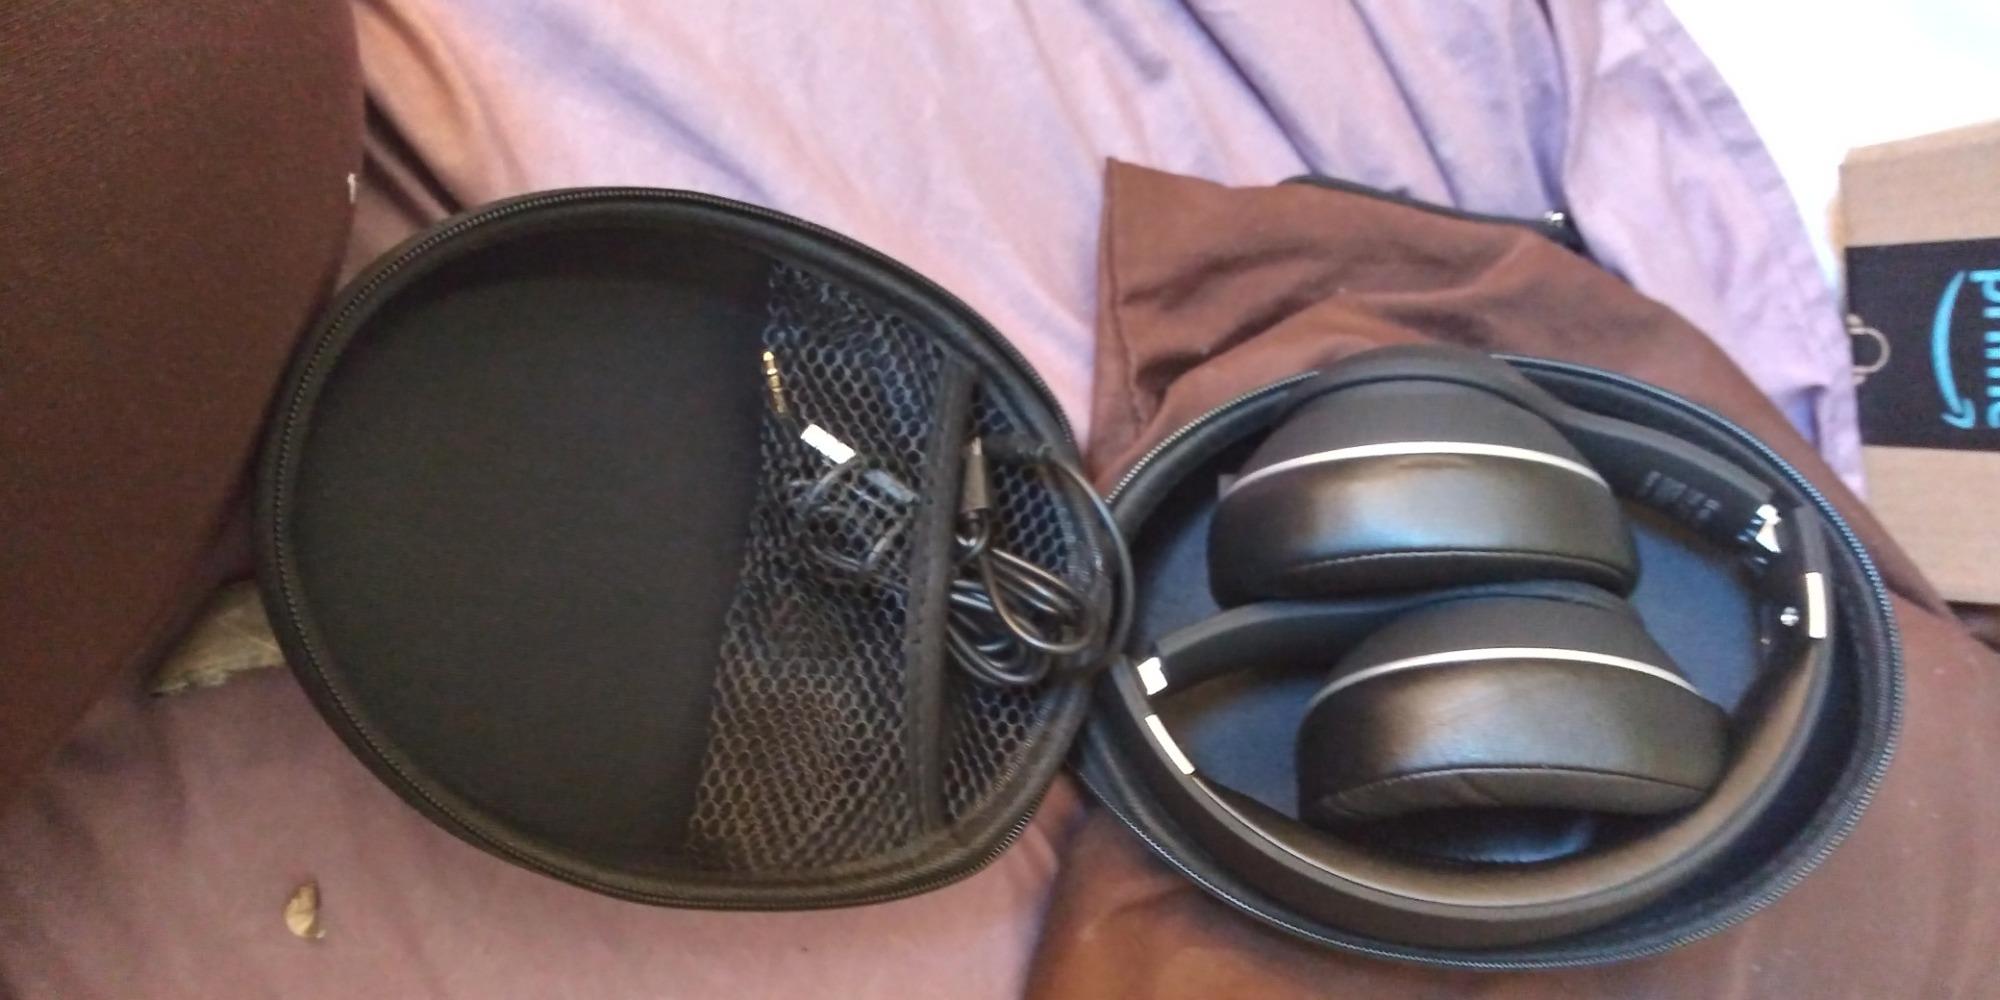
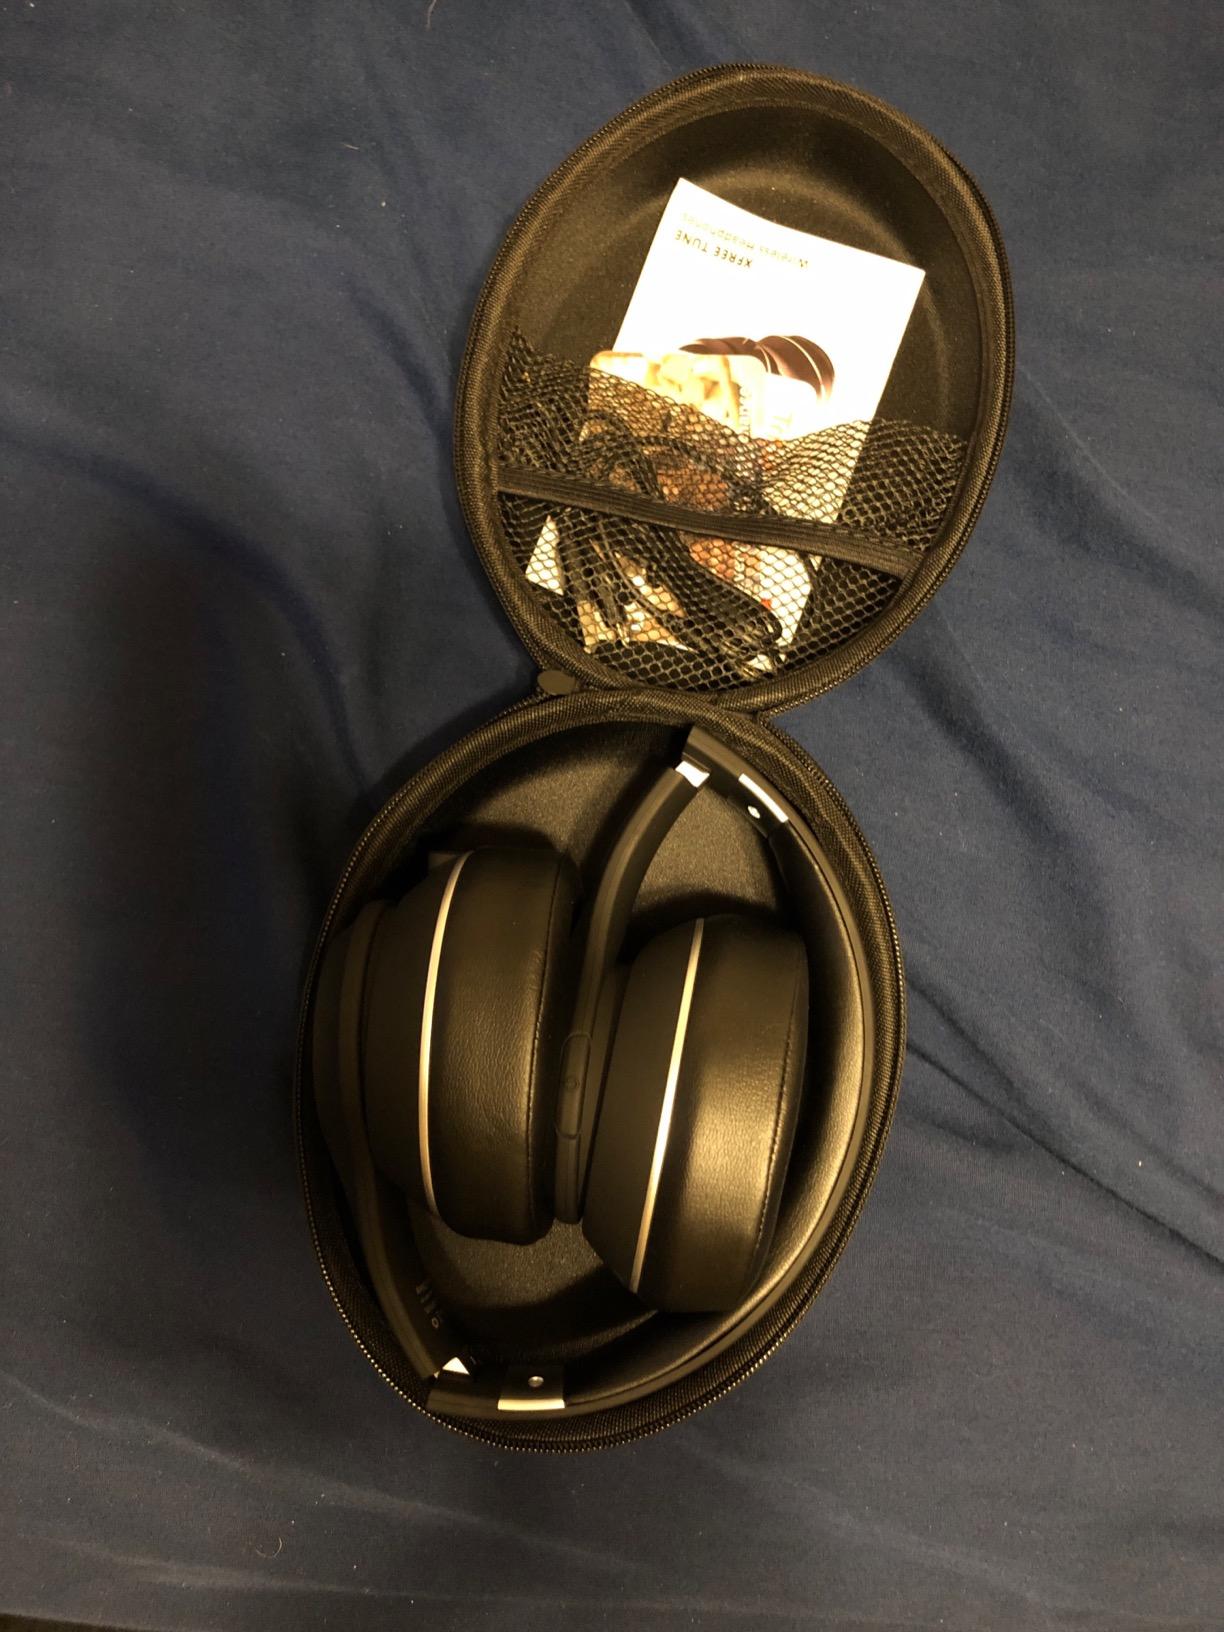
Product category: headphones
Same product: yes